Josh Gibson

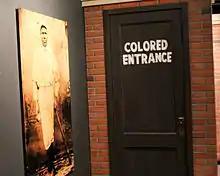
Negro league baseball exhibit featuring Gibson's portrait at the Baseball Hall of Fame

The true statistical achievements of Negro league players may be impossible to know as the Negro leagues did not compile complete statistics or game summaries. In late May 2024, Negro league statistics were integrated into MLB statistics, and Gibson is now at the top of the leaderboard in many categories.